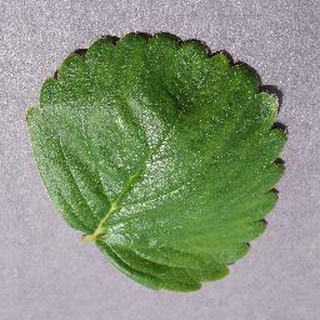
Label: healthy_strawberry